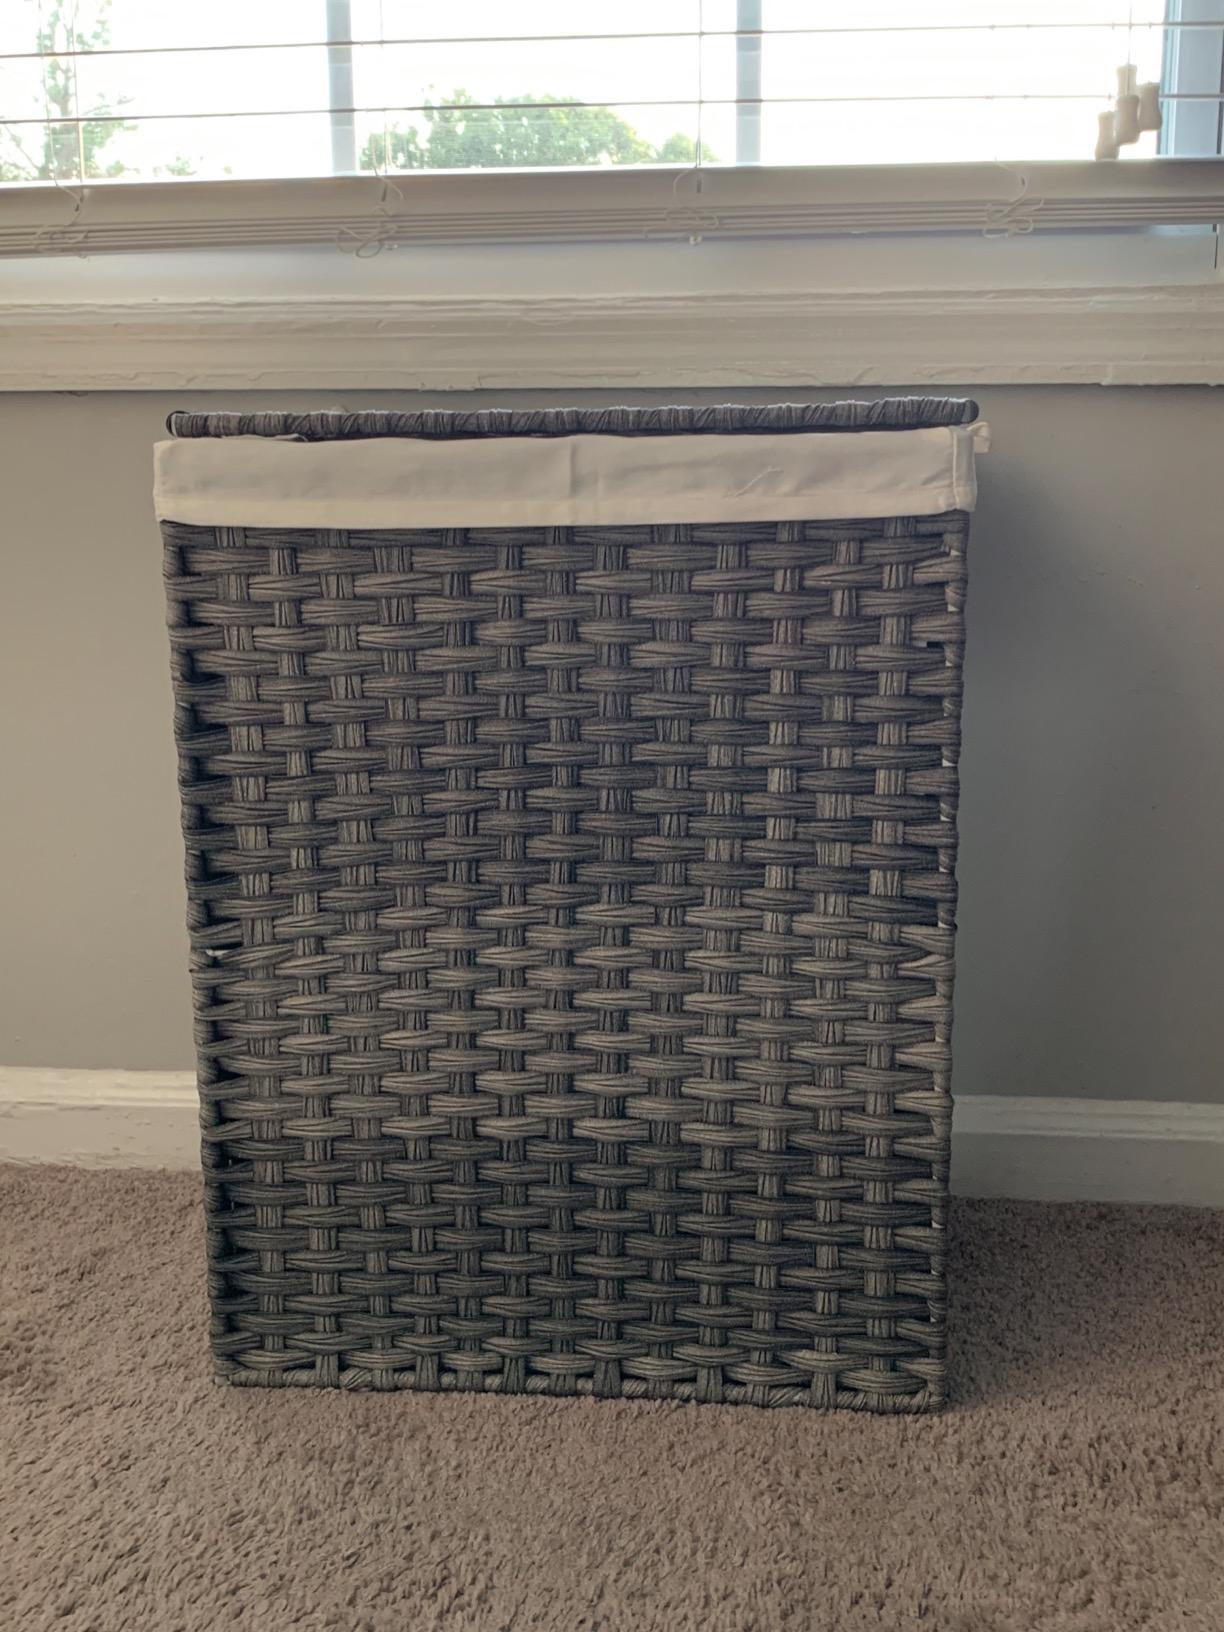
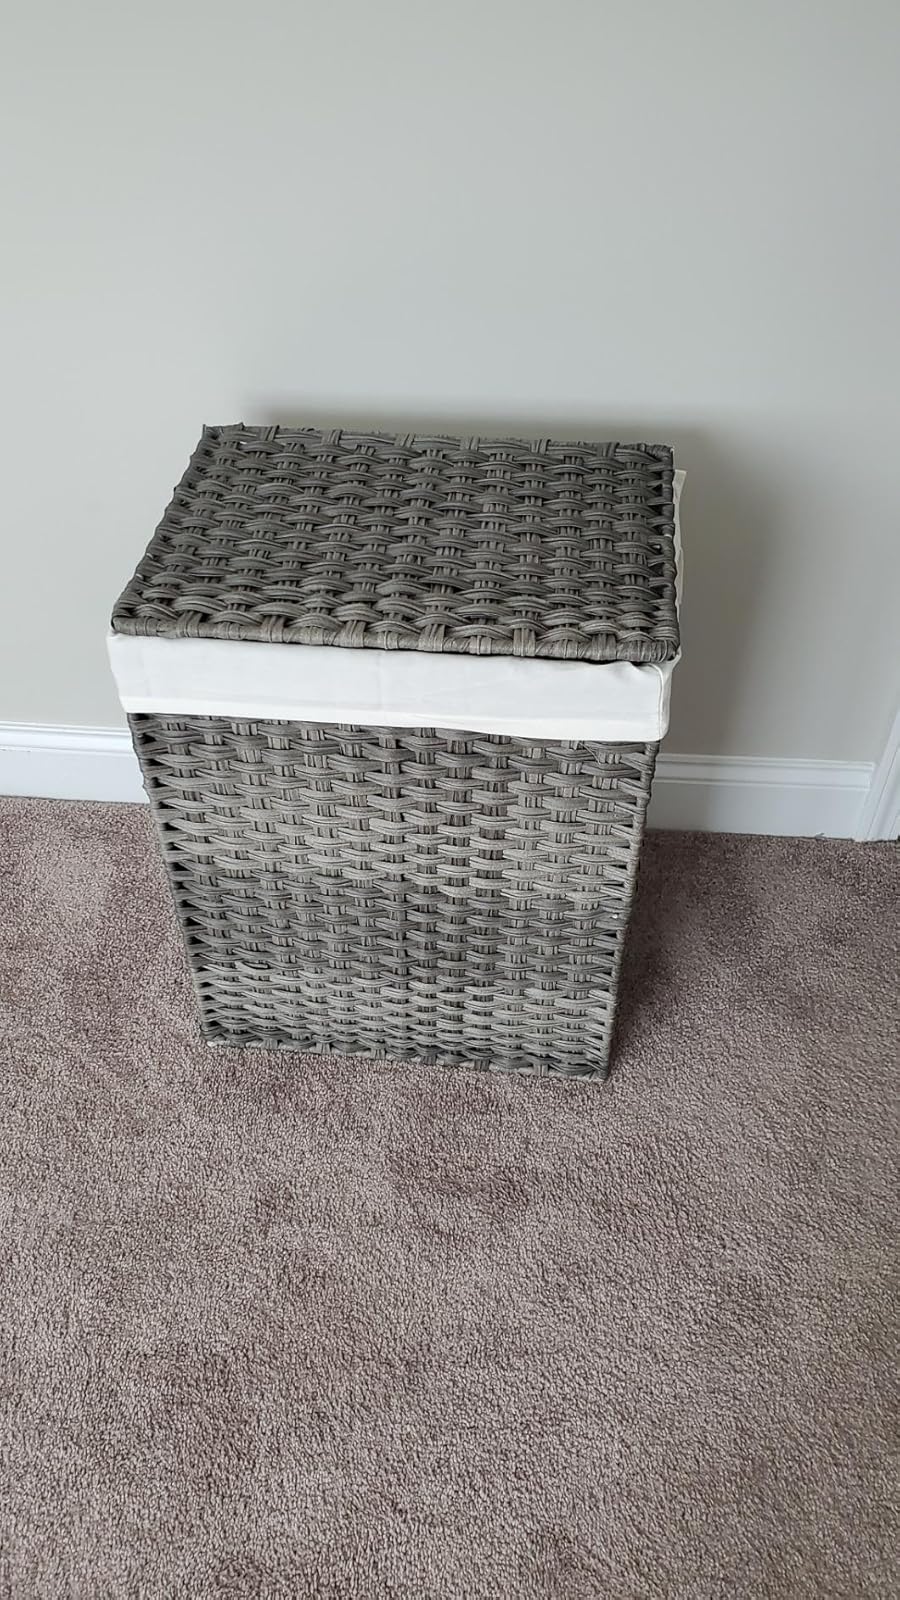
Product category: items_hamper
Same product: yes